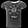
Label: T - shirt / top